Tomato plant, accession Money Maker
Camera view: horizontal (90 deg, fisheye); turntable rotation: 180 degrees
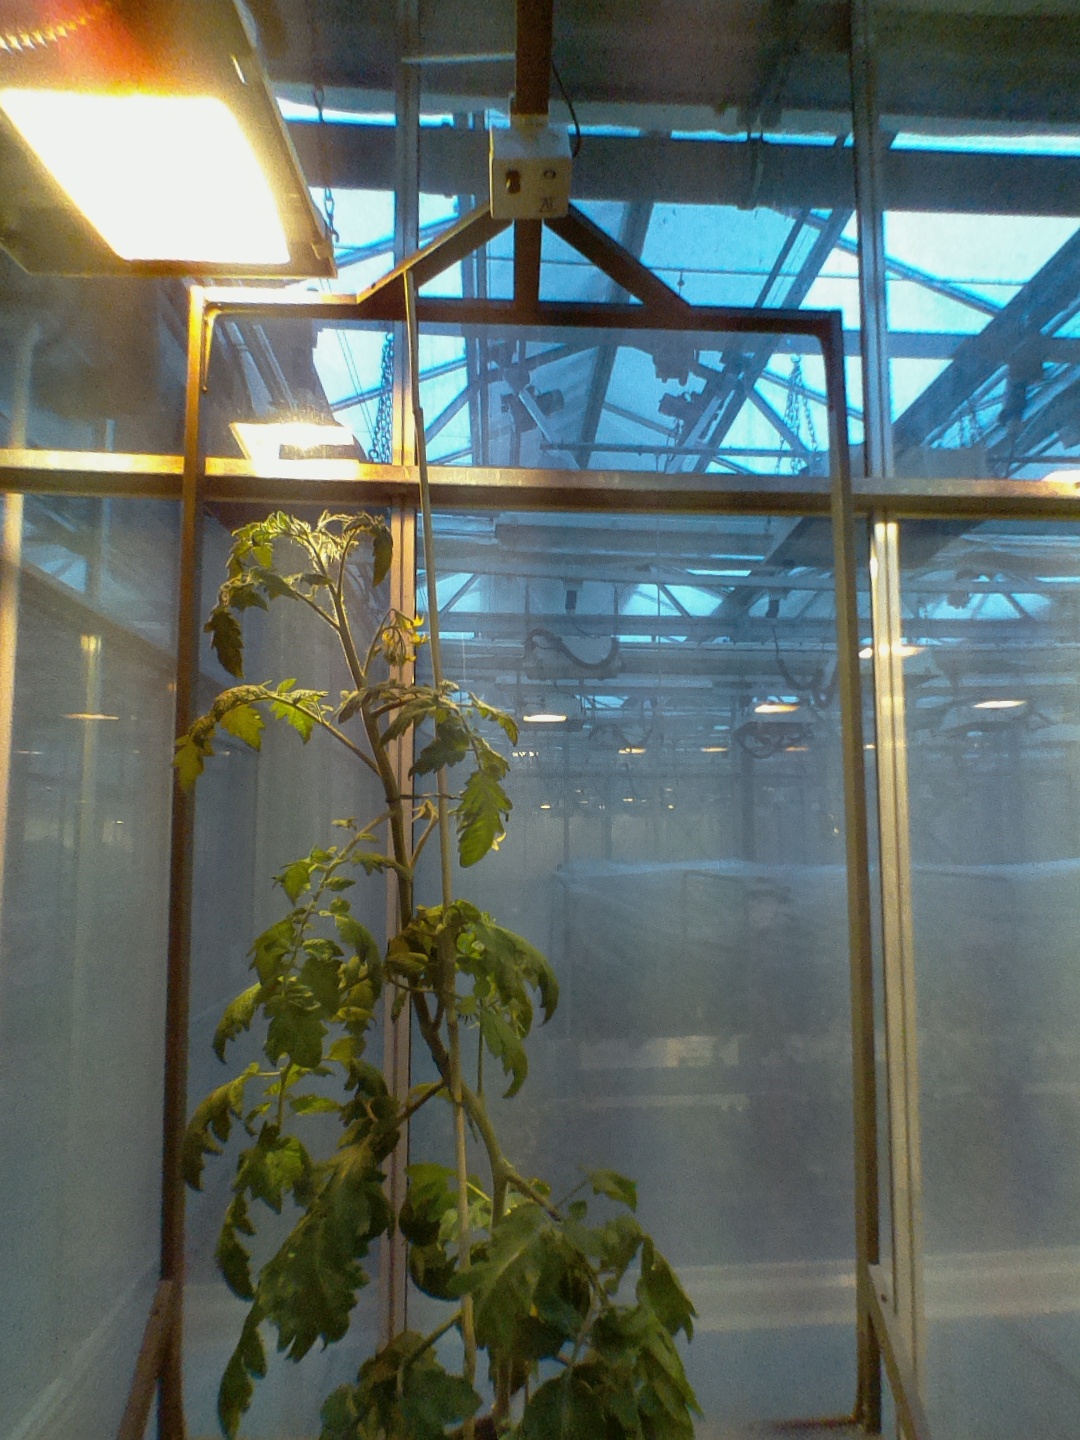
BBCH growth stage 70: Fruits at the main stem or branches visibles